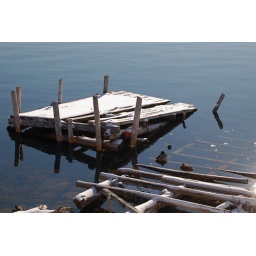
Ducks paddle around in the water before heading out to the big swimming raft!